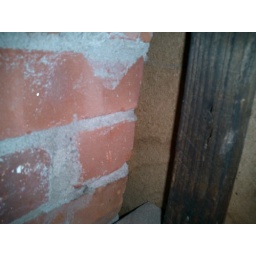
This is the insulation I added above the bedroom in a small cape houseThis is the insulation I added above the bedroom in a small cape house